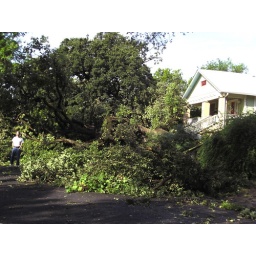
Huge tree from 806 Highland, fell across the road in front of the house across from them.